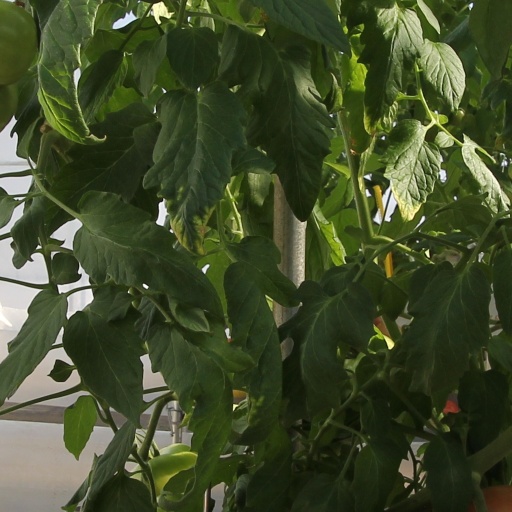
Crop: tomato